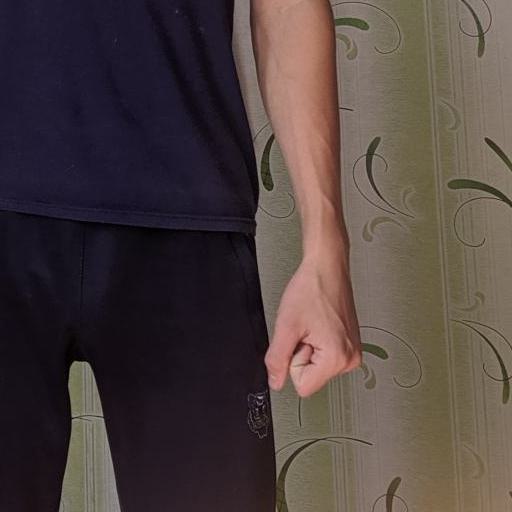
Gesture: no_gesture